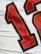
Number: 1